Manchivallaku Manchivadu

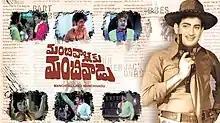
Film poster

Manchivallaku Manchivadu is a 1973 Telugu action film, directed by K. S. R. Das and produced by S. Bhavanarayana. The film had musical score by Satyam. The action scenes were shot in the villages of Rajasthan.